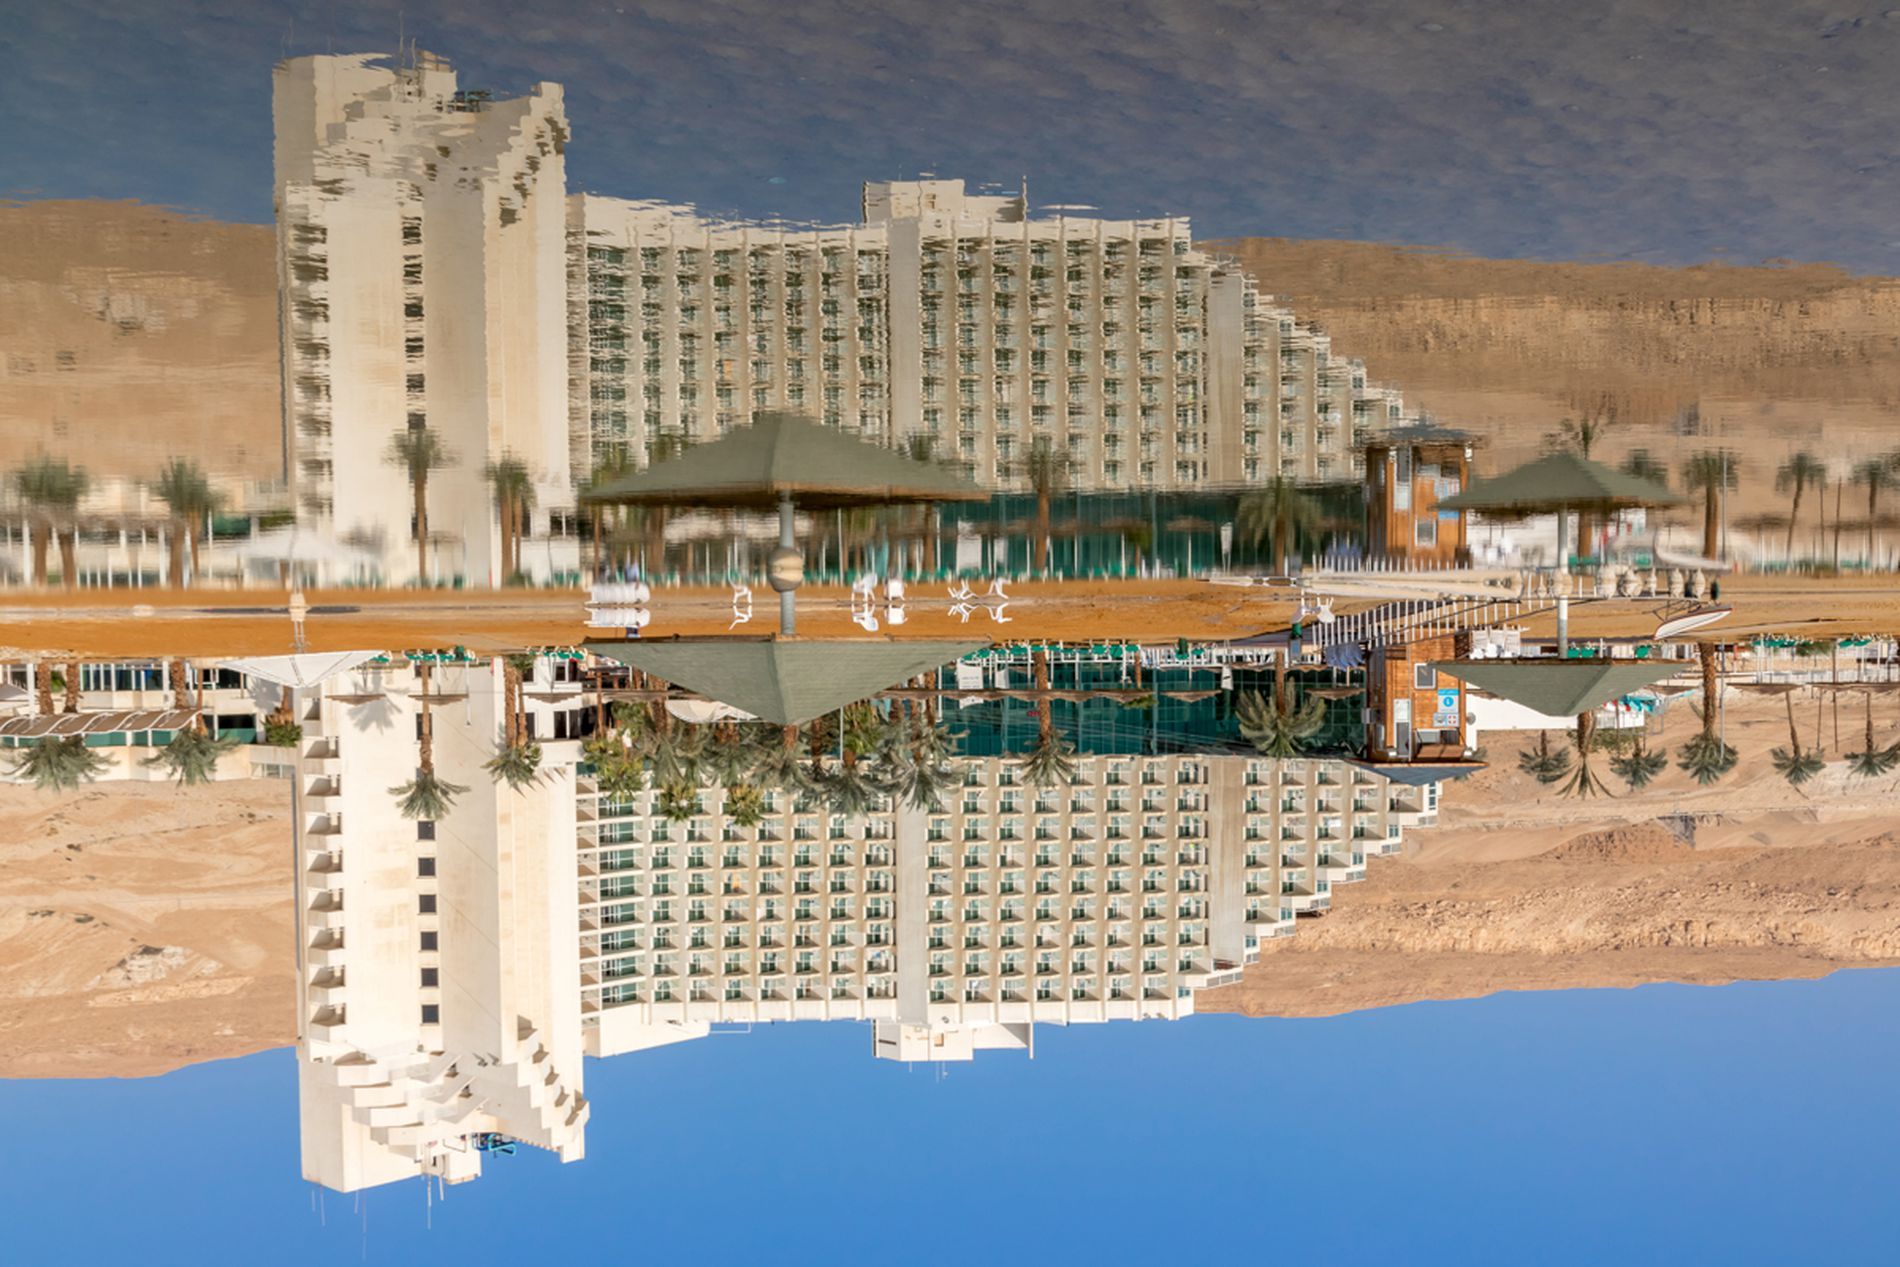
resort reflected in water
The image shows a large resort with multiple stories, reflected perfectly in a body of water.
with a desert landscape and mountains in the background.
Palm trees are scattered around the resort.
The sky is clear and blue, enhancing the reflection.
The image is flipped upside down, creating a surreal visual effect.
The scene depicts a large resort reflected in a calm body of water, set in a desert landscape.
The lighting suggests midday with a clear blue sky.
The image is taken from a low angle.
The color palette includes sandy browns and blues.
The photography style is landscape.
Labels: Architecture, Building, Hotel, Resort, City, Condo, Housing, Water, Waterfront, Building Complex, Urban, High Rise, Apartment Building, Reflection, sky, mountains, palm tree, Palm Trees
Camera: Canon Canon EOS 80D
Lens: EF-S15-85mm f/3.5-5.6 IS USM, Canon EF-S 15-85mm f/3.5-5.6 IS USM
Aperture: F11
Exposure: 1/200 sec
ISO: 100
Focal length: 24.0 mm